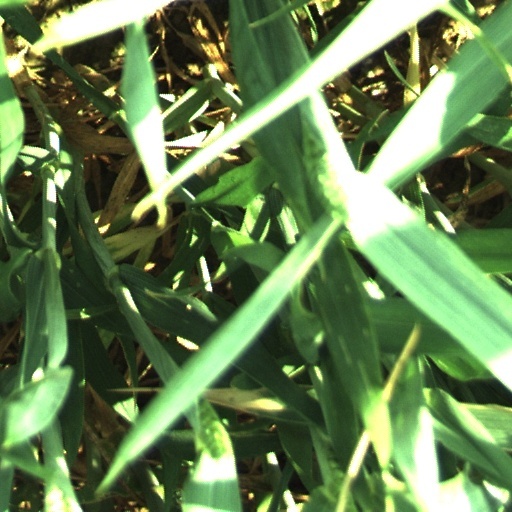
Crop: wheat